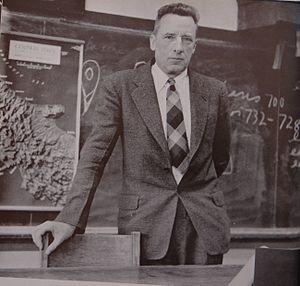
Clark Hopkins est un archéologue américain, né en 1895 à New York et mort en 1976. Il était professeur d'art et d'archéologie classique à l'Université du Michigan.